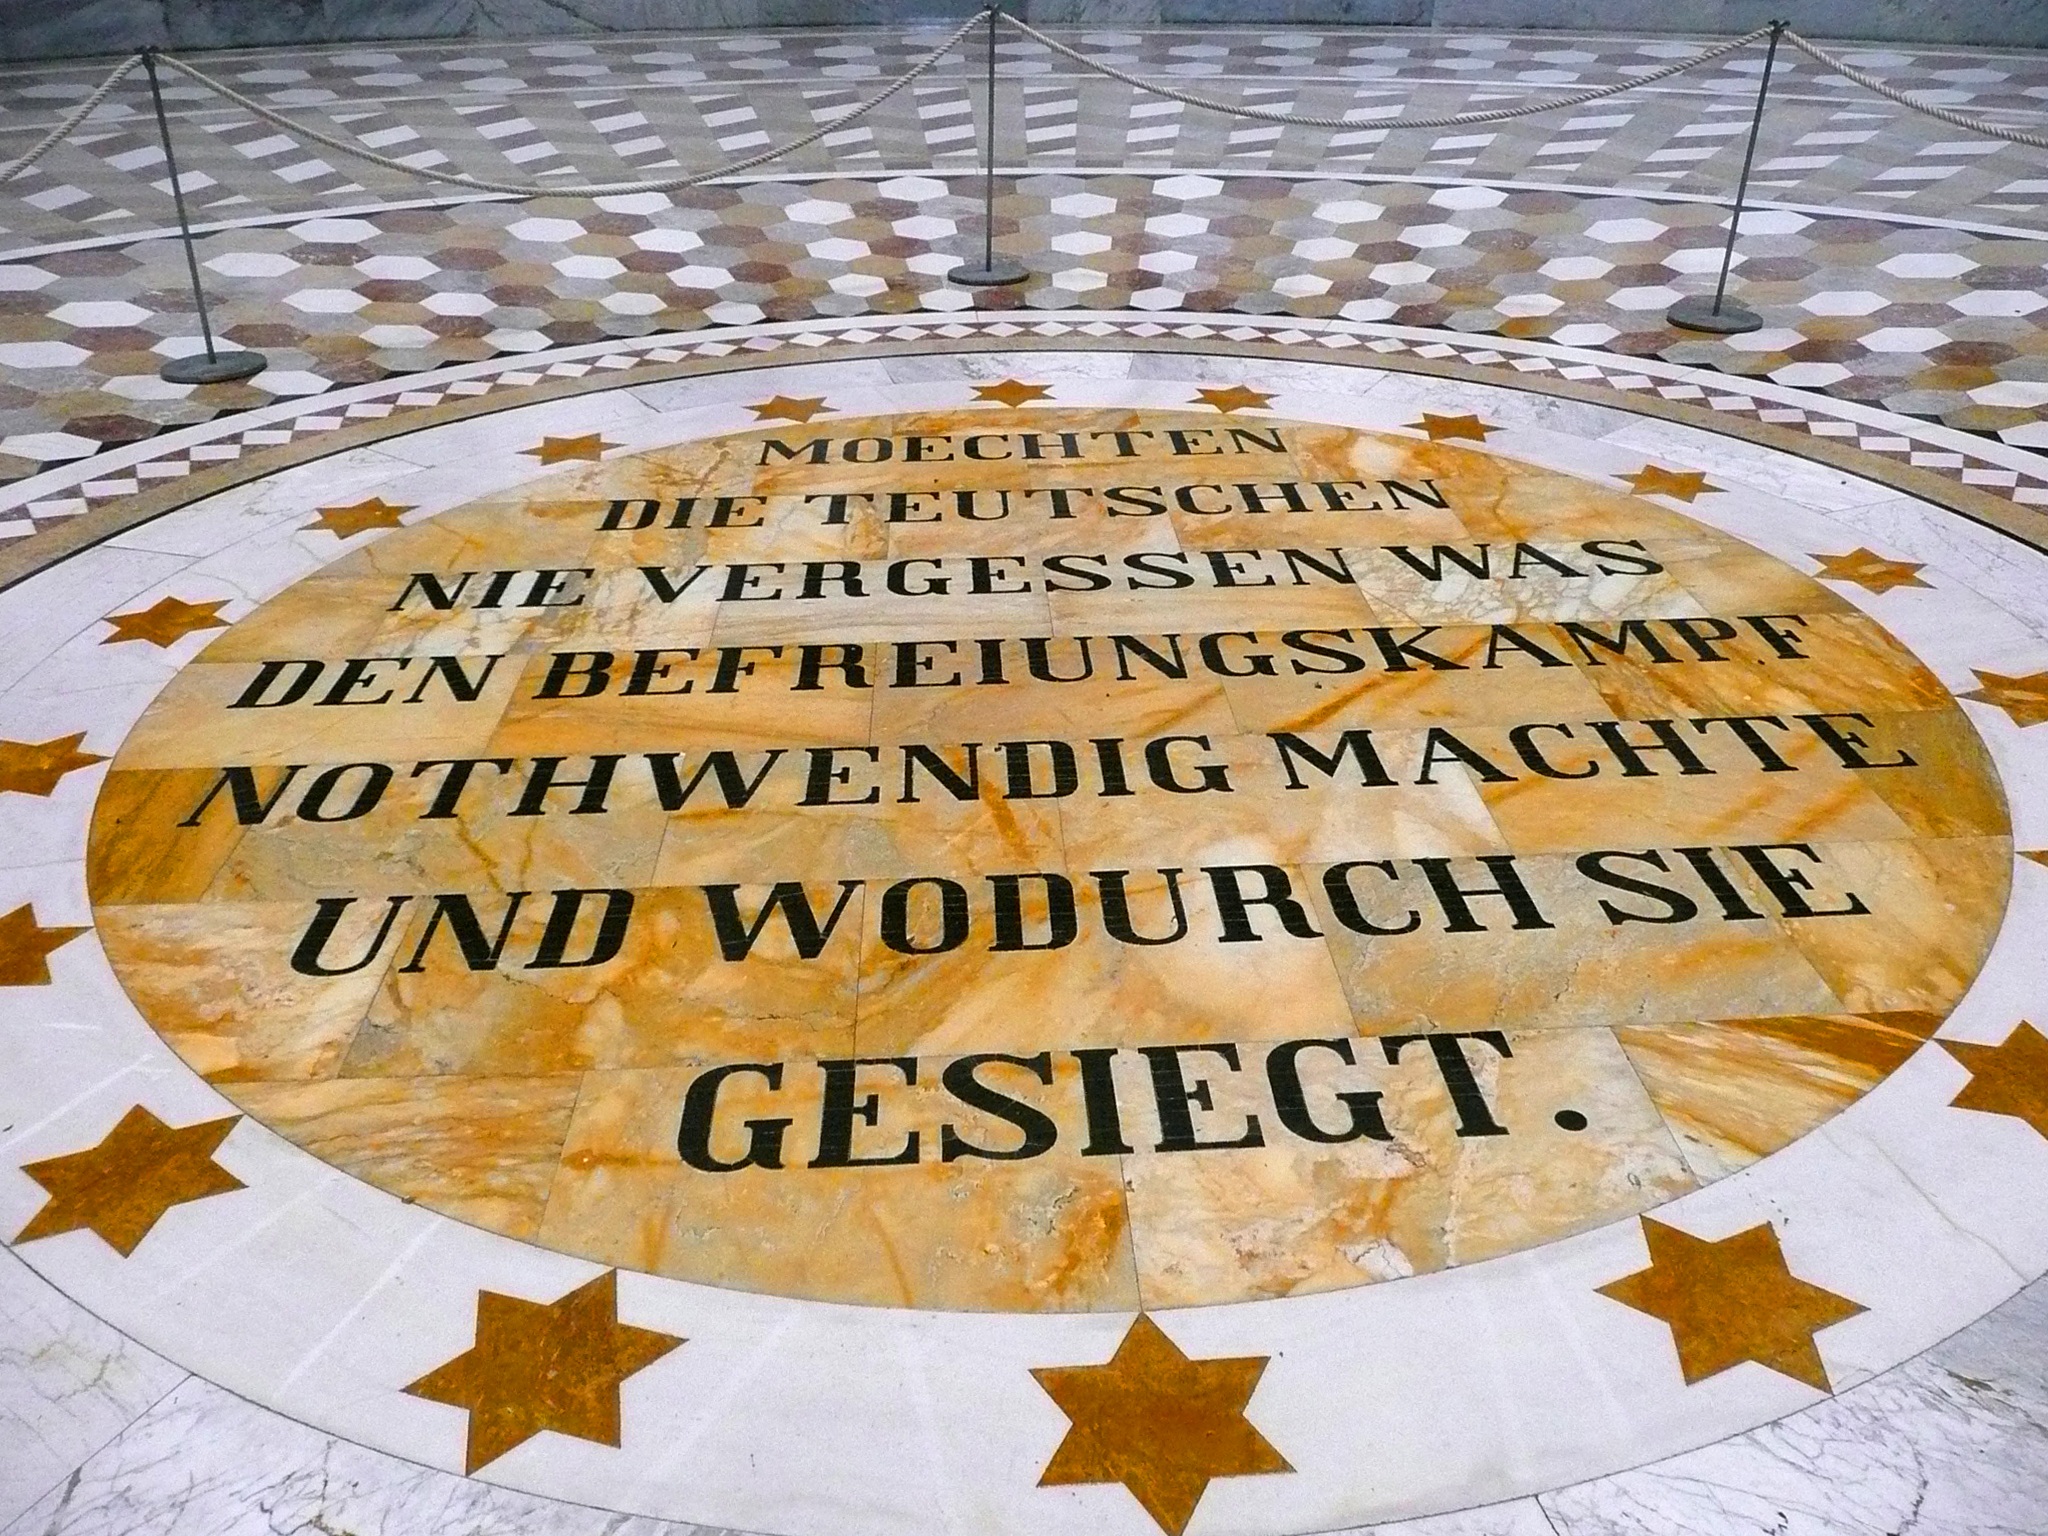
architecture, floor, building, monument, hall, landmark, attraction, historic, material, font, art, tiles, germany, center, bavaria, warning, european, historical, destination, artful, symbolic, flooring, befreiungshalle, kelheim